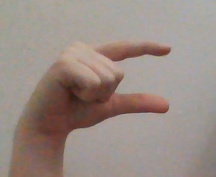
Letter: dal